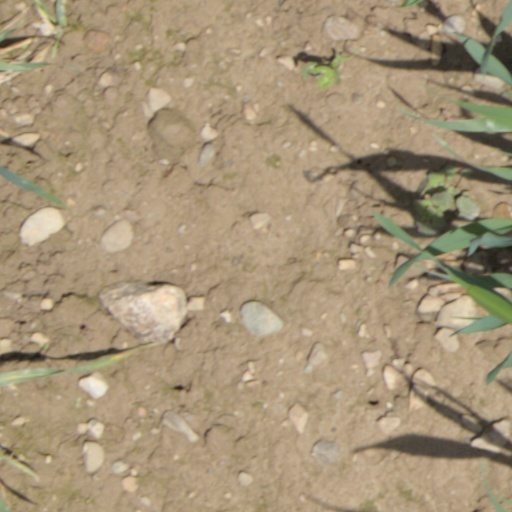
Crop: wheat